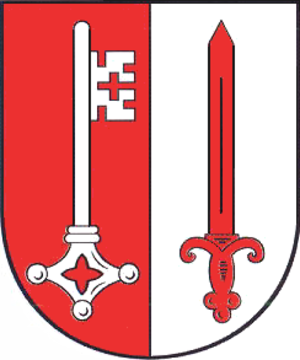
Kleineutersdorf est une commune allemande de l'arrondissement de Saale-Holzland, Land de Thuringe.